Disciples of Confucius

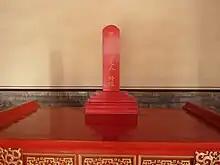
A tablet in honor of Yan Hui ("The Continuator of the Sage, Duke of Yanguo") in his temple in Qufu

Yan Hui (顏回) was a native of the Lu. His courtesy name was Ziyuan (子淵). He was Confucius's favorite student, and was younger than Confucius by 30 years. He became Confucius's disciple when he was very young. "After I got Hui," Confucius once said, "the disciples came closer to me." Confucius once traveled to Nang Hill with three of his favourite students, Hui, Zilu, and Zigong, and asked them each to tell him their different aims, after which he would choose between them. After Zilu's answer, Confucius said, "It marks your bravery." After Zigong's answer, Confucius said, "It shows your discriminating eloquence." Yan Hui spoke last, saying "I should like to find an intelligent king and sage ruler whom I might assist. I would diffuse among the people instructions on the five great points, and lead them on by the rules of propriety and music, so that they should not care to fortify their cities by walls and moats, but would fuse their swords and spears into implements of agriculture. They should send forth their flocks without fear into the plains and forests. There should be no sunderings of families, no widows or widowers. For a thousand years there would be no calamity of war. Yu would have no opportunity to display his bravery, or Ts'ze to display his oratory." After hearing Yan Hui's answer, Confucius said, "How admirable is this virtue!"